Karmiel

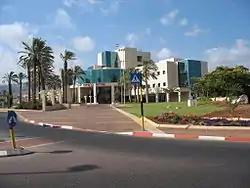
Karmiel City Hall

The local government is the Municipality of Karmiel, which is responsible for all the municipal matters regarding the City. Adam Tal was the first official head of the group that founded Karmiel in 1964. Avraham Argov replaced him and was himself replaced in 1968 by Baruch Venger, who headed the municipality of Karmiel until his death in office on November 22, 1988. His successor was Adi Eldar, who was re-elected several times. In November 2018, Moshe Kuninsky was elected Mayor of Karmiel.